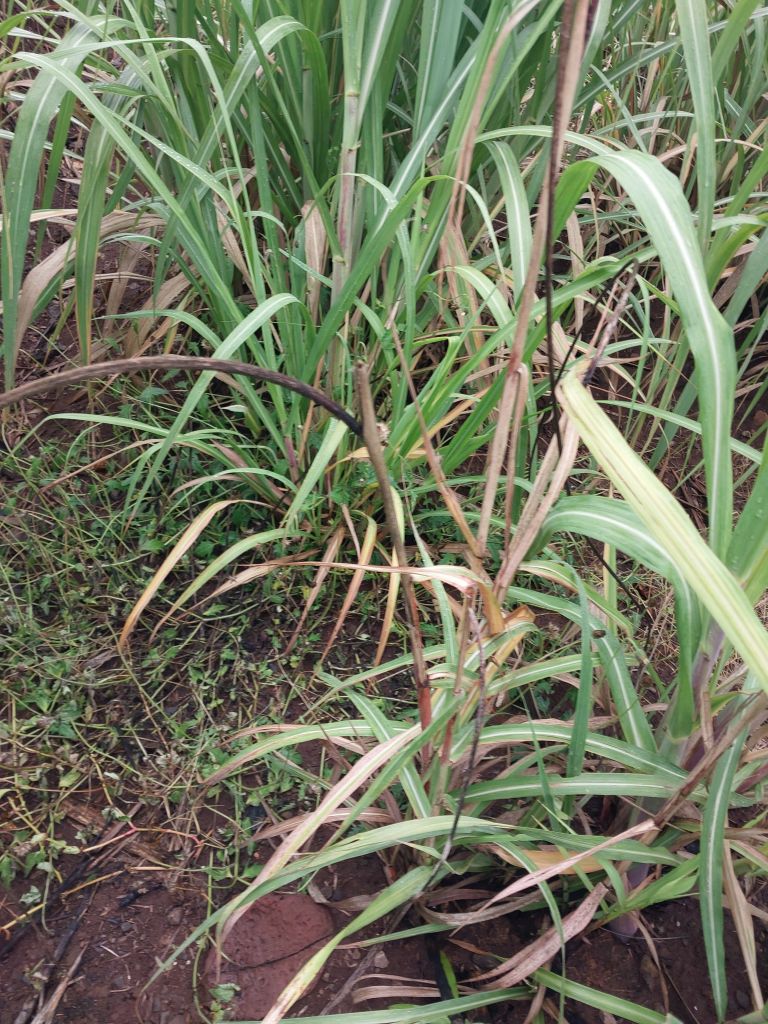
Label: Smut